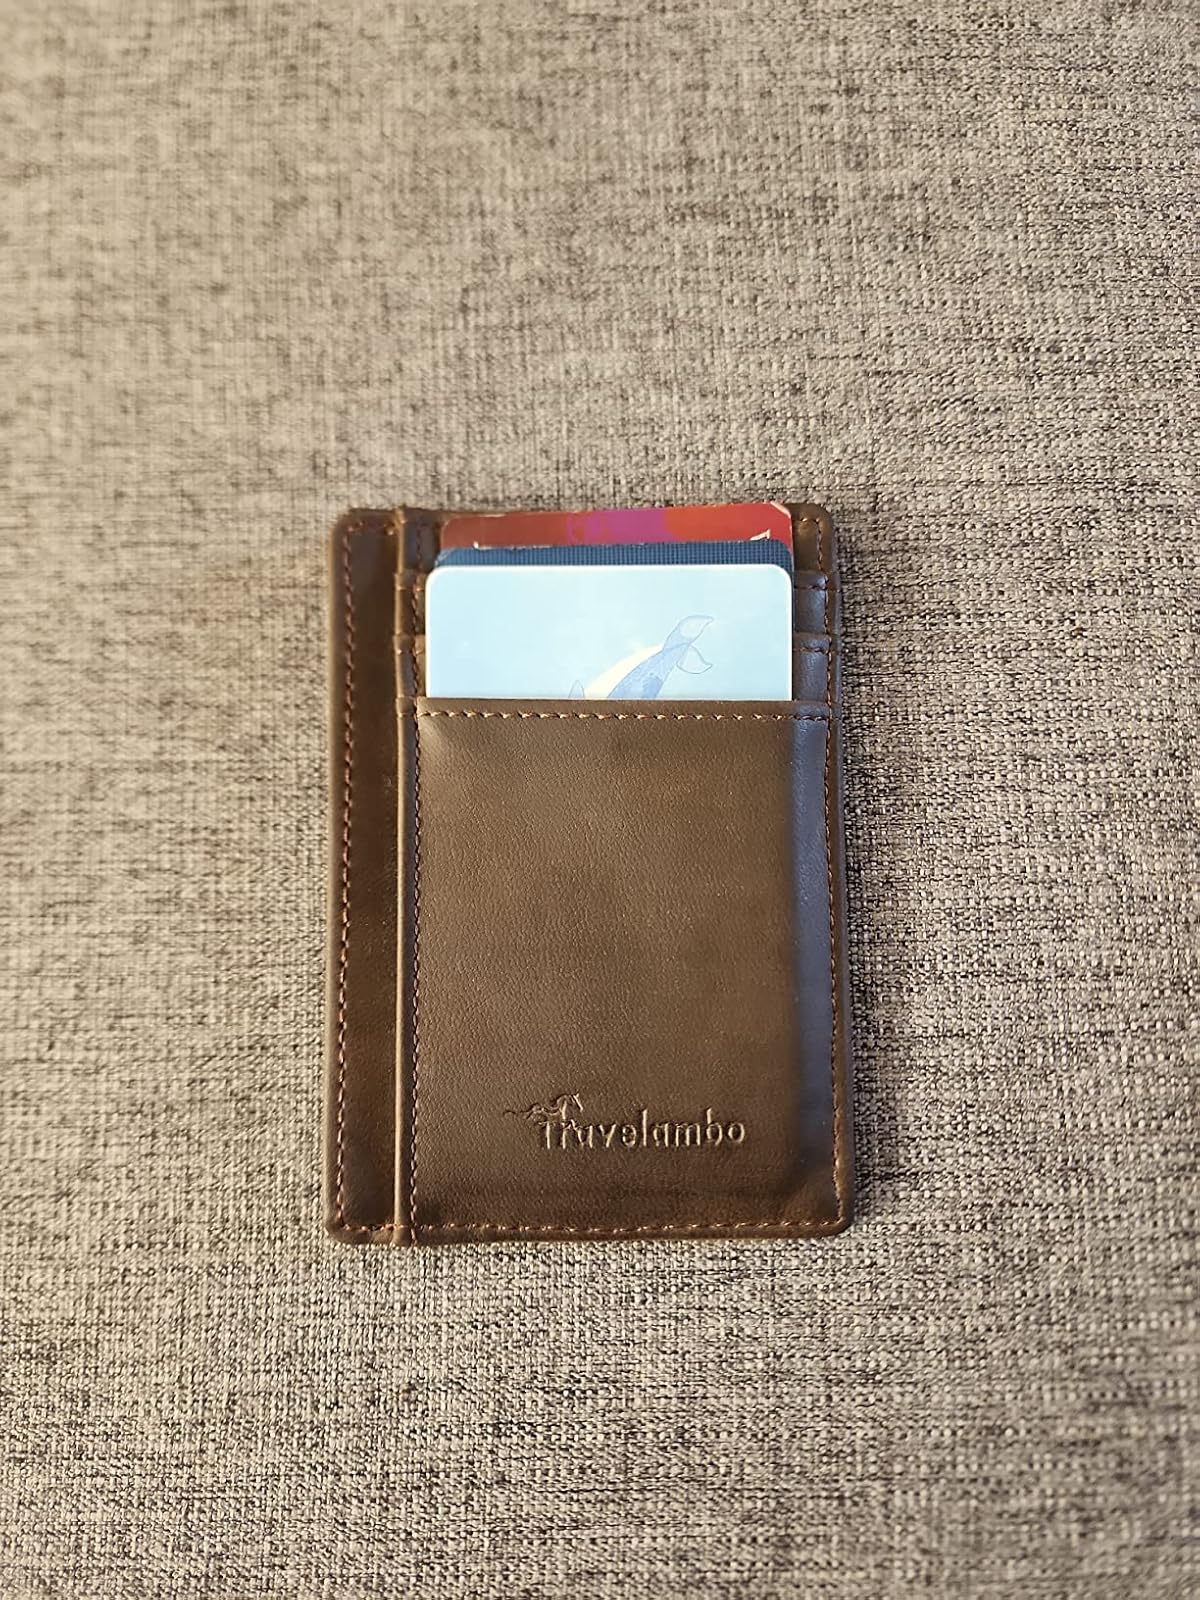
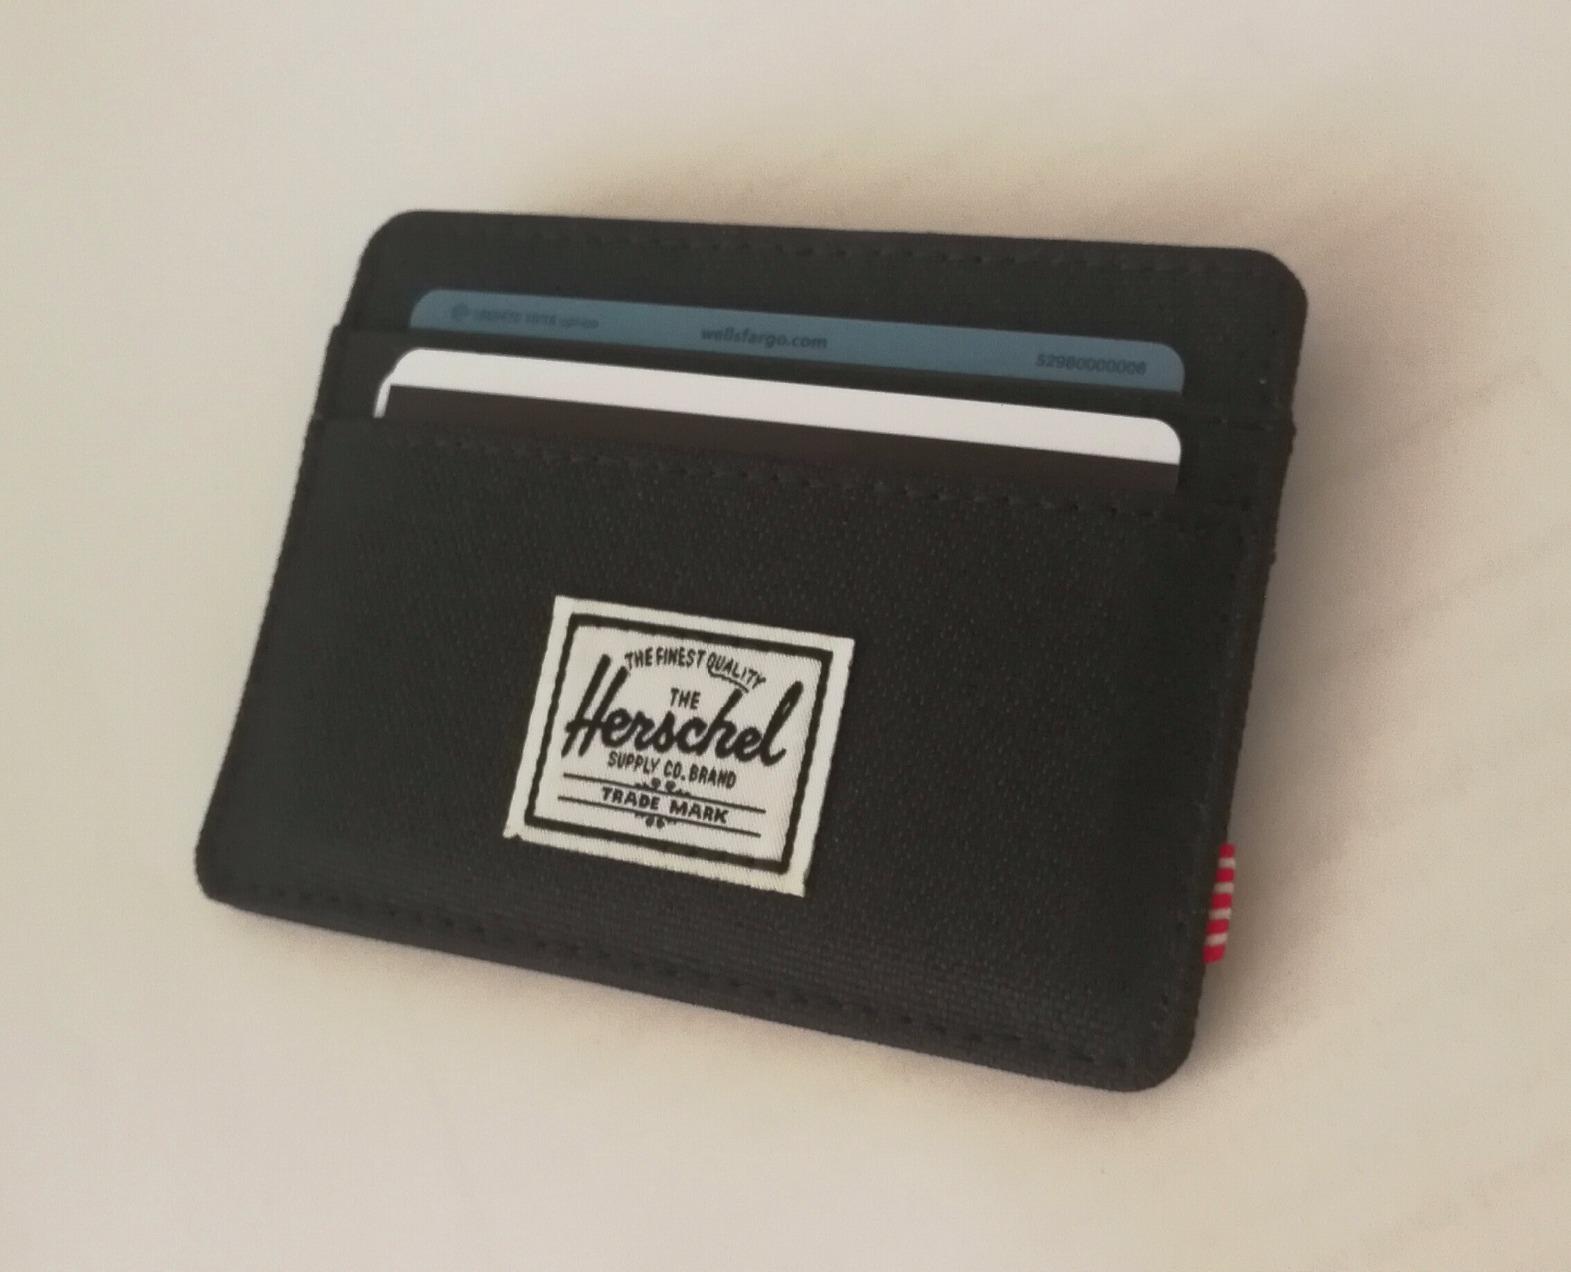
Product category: accessories_wallet
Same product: no